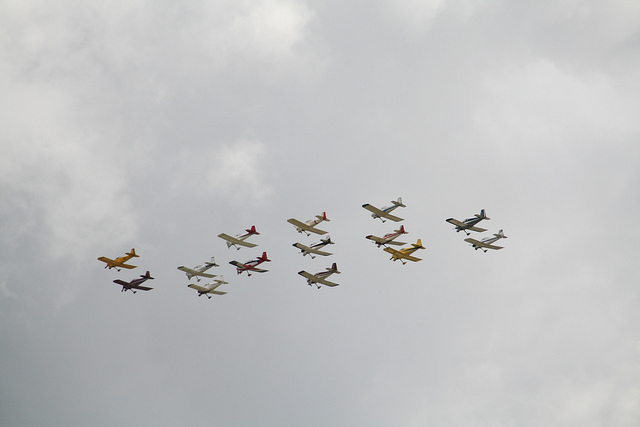
A number of plates flying in an aircraft show.